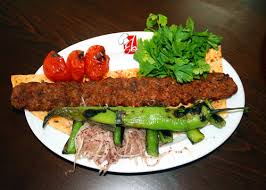
Yemek: kebap